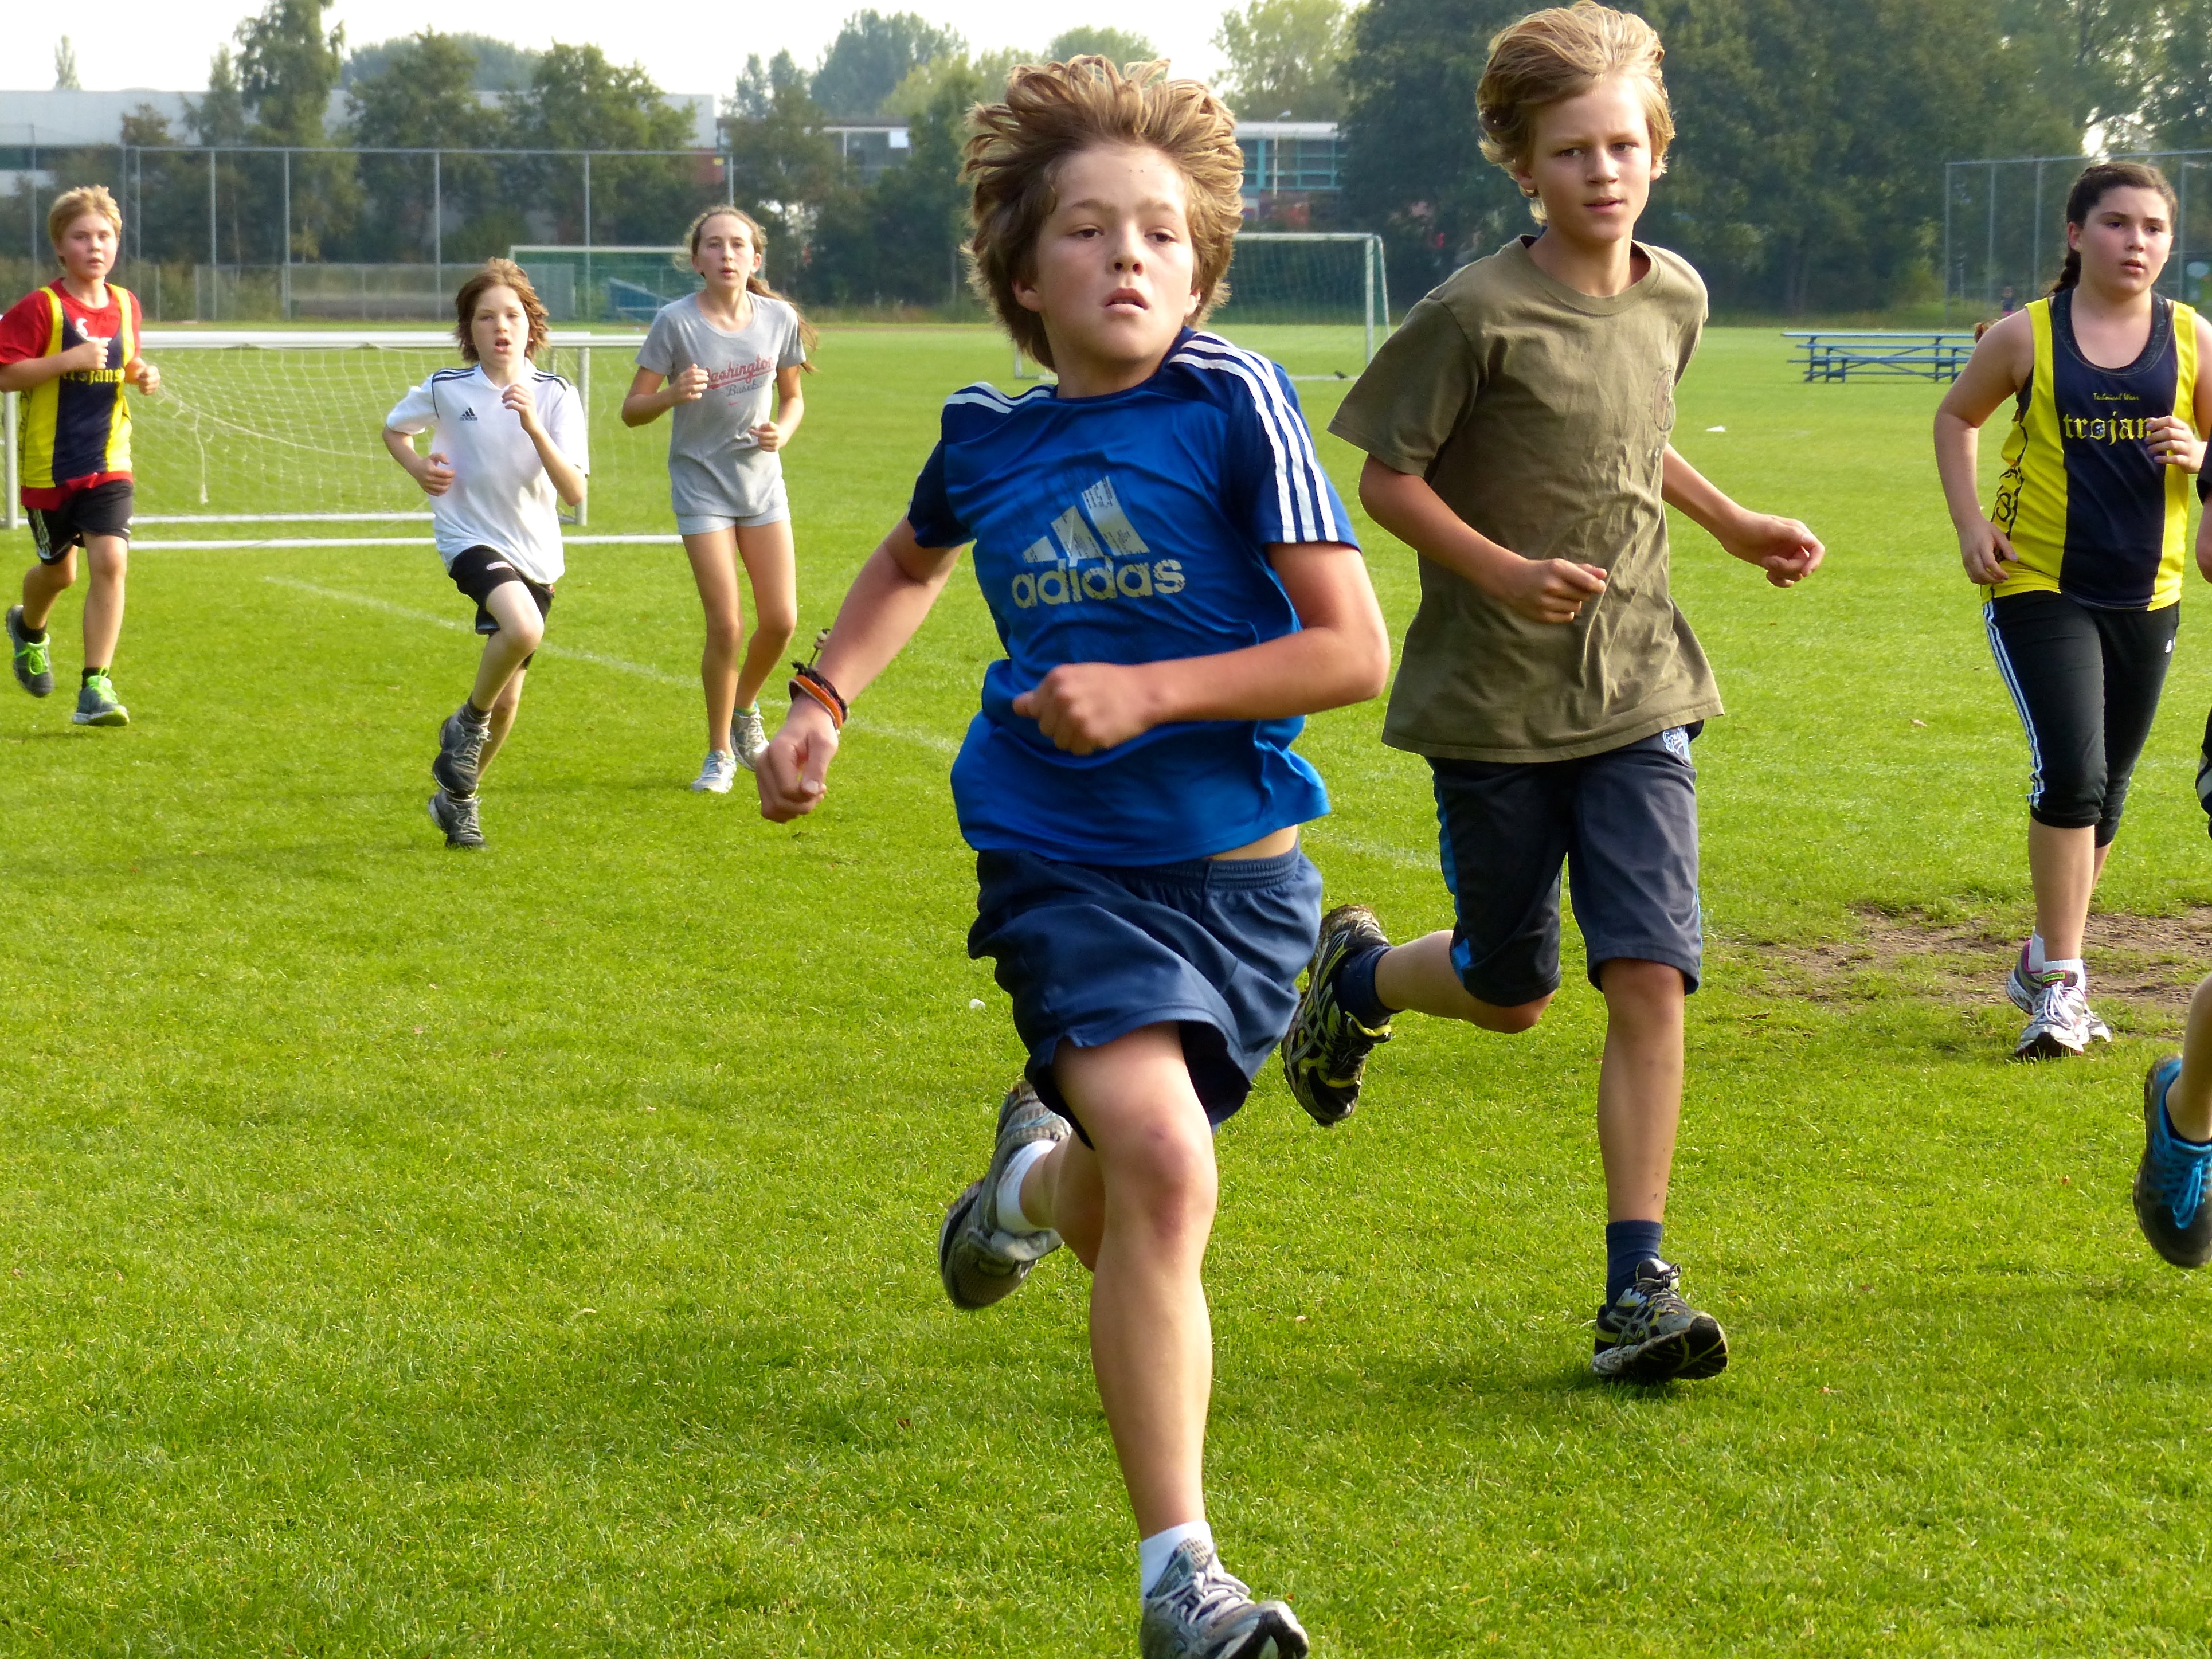
running, run, country, soccer, runner, cross, ash, hague, 2013, american, team, sports, school, endurance, sprint, football player, physical exercise, human action, cross country running